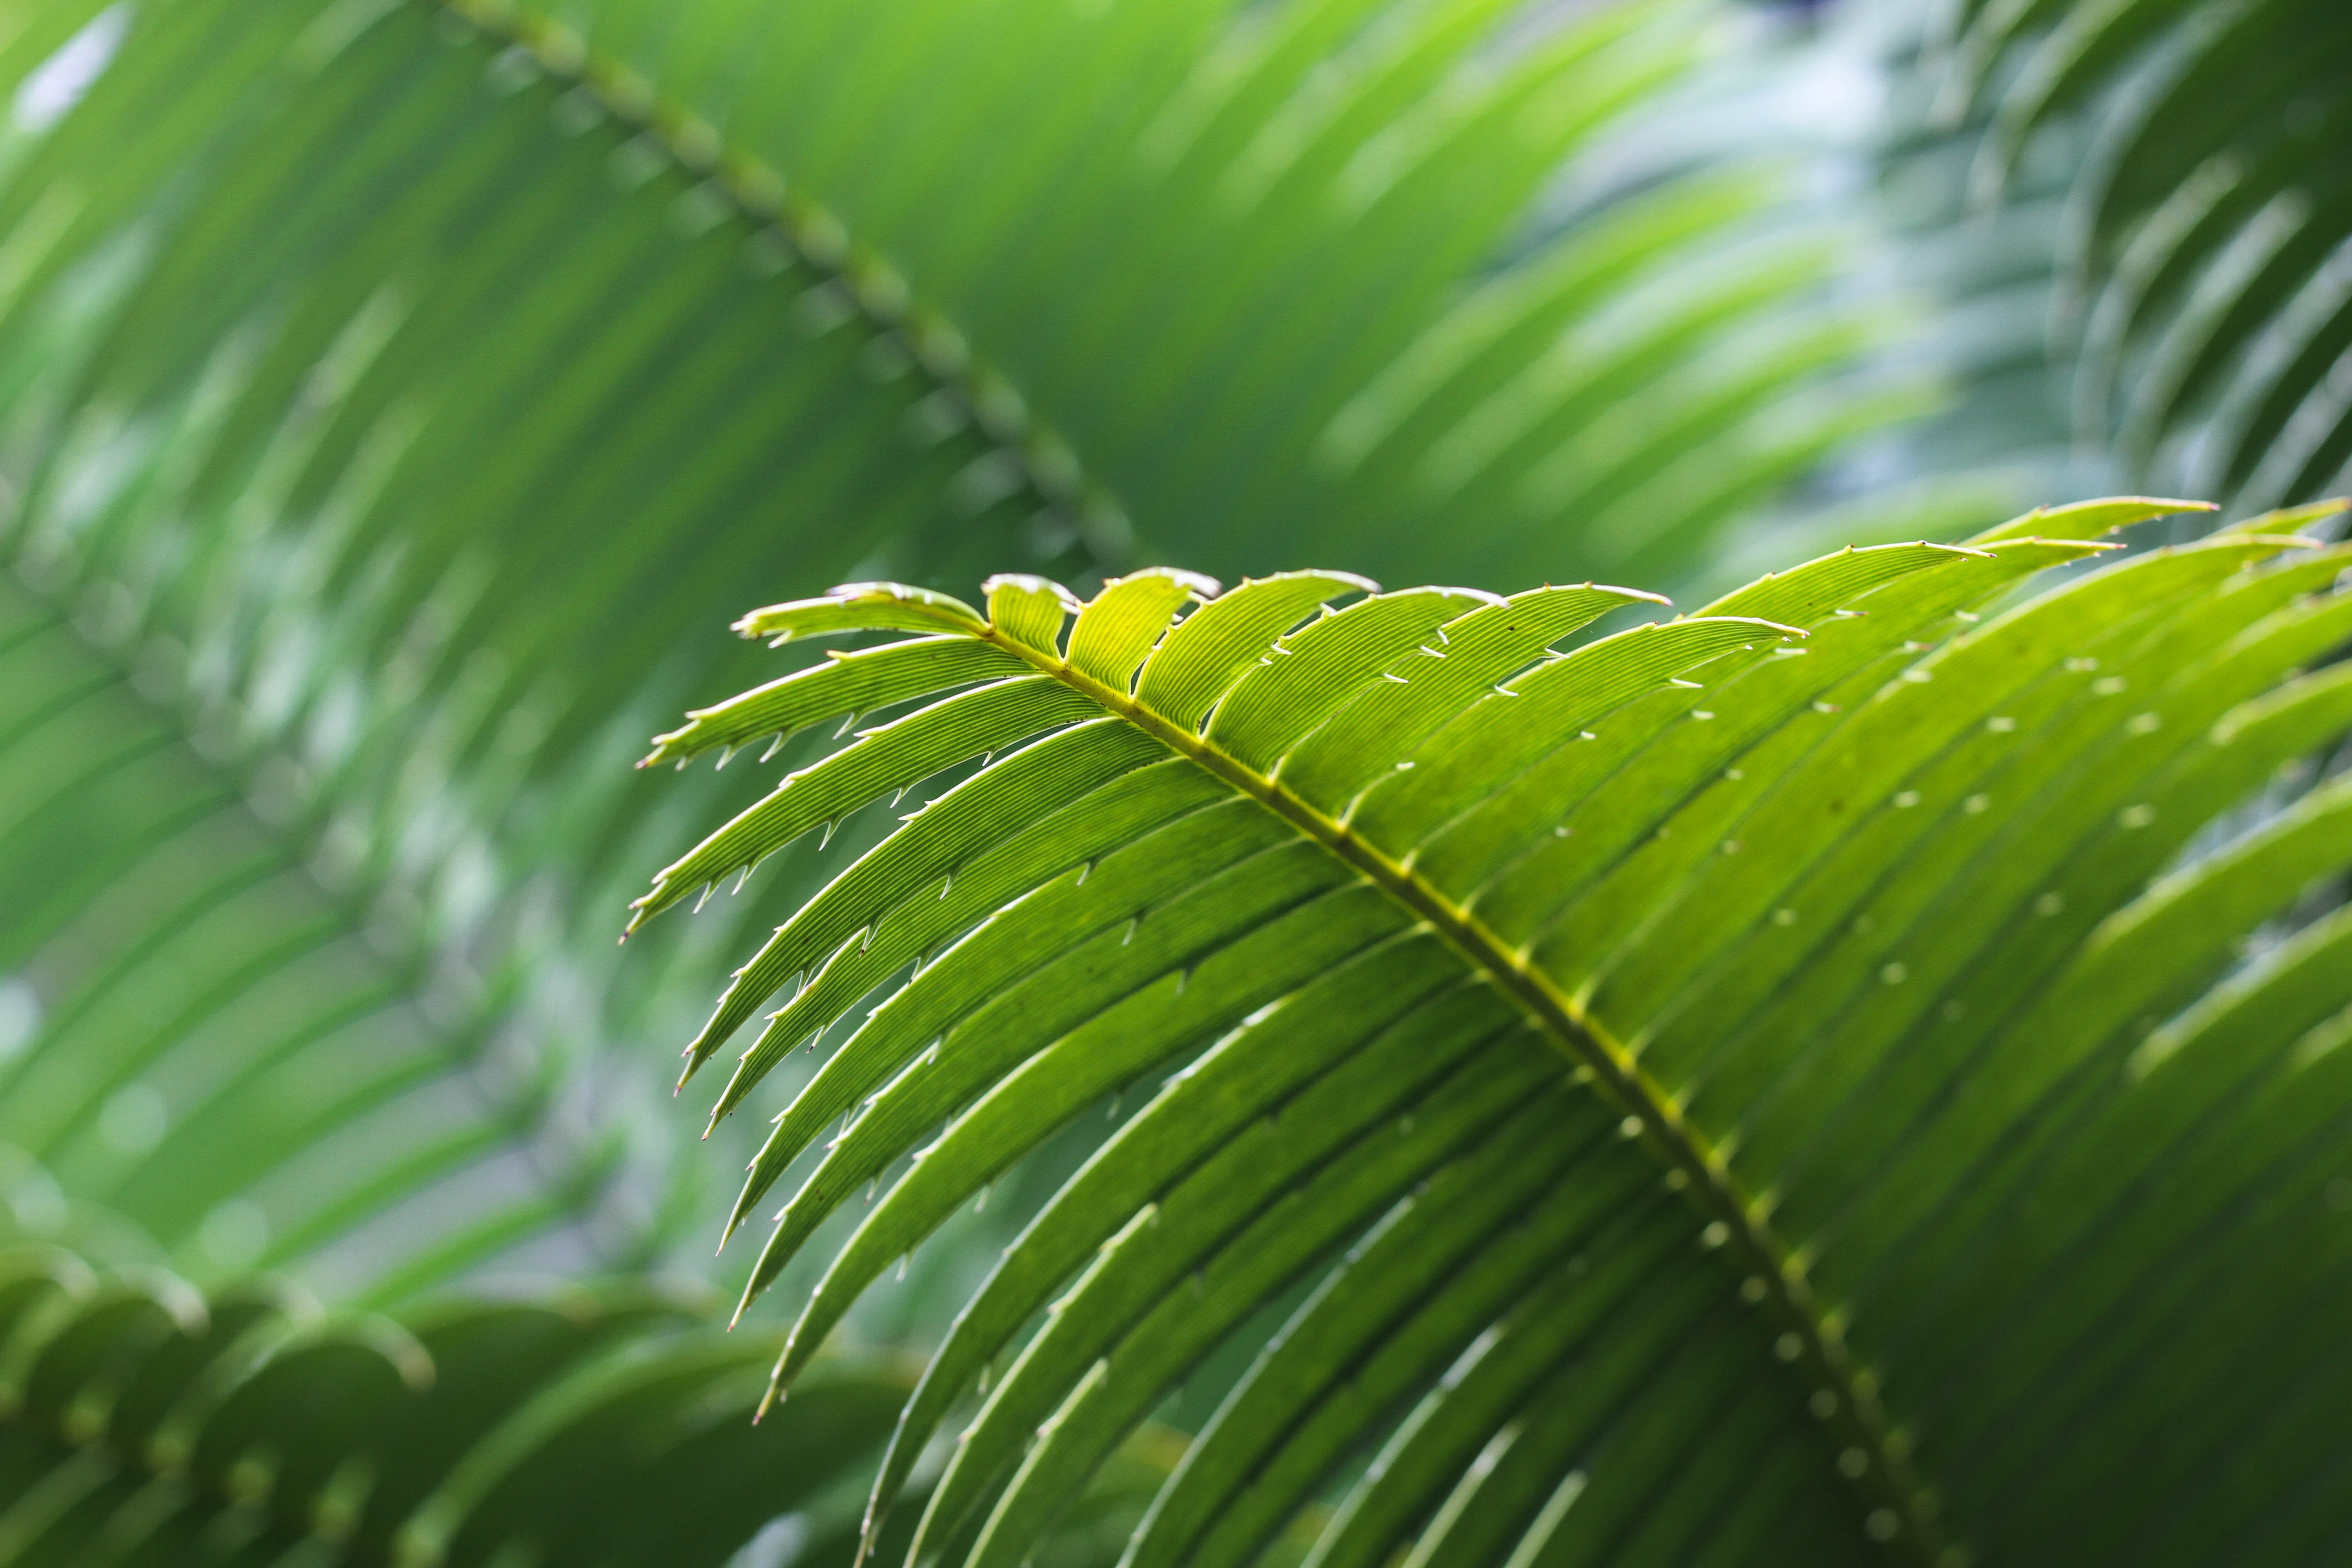
tree, nature, forest, branch, plant, sunlight, leaf, flower, green, jungle, palm, macro, botany, flora, fern, frond, close up, leaves, vegetation, rainforest, tropics, macro photography, plant stem, woody plant, land plant, ferns and horsetails, arecales, palm family